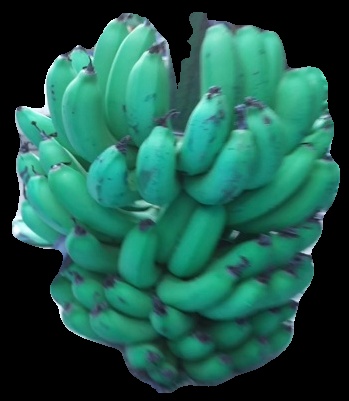
Variety: pachbale
Grade: grade2